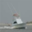
Label: ship